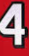
Number: 4